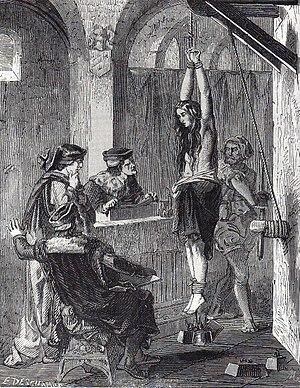
Femme accusée de sorcellerie au Moyen Âge.
Un sorcier ou une sorcière est une personne qui pratique la sorcellerie. Si l'image du sorcier et de la sorcière est très variable selon les cultures, la sorcière est dans le monde occidental principalement associée à sa capacité à voler sur un balai, aux sabbats et à la chasse aux sorcières. Le sorcier est parfois associé au voyant, d'autres l'associent au chaman, qui est un spécialiste de la communication avec les puissances de la nature et les défunts. La sorcière est un personnage récurrent de l'imaginaire contemporain, à travers les contes, les romans, les films et les masques des fêtes populaires.